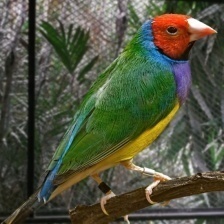
Species: GOULDIAN FINCH
Scientific name: ERYTHRURA GOULDIAE
ImageNet parent category: house_finch